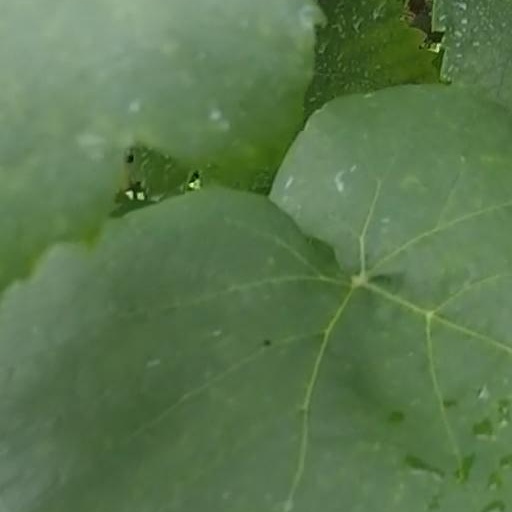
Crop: grape